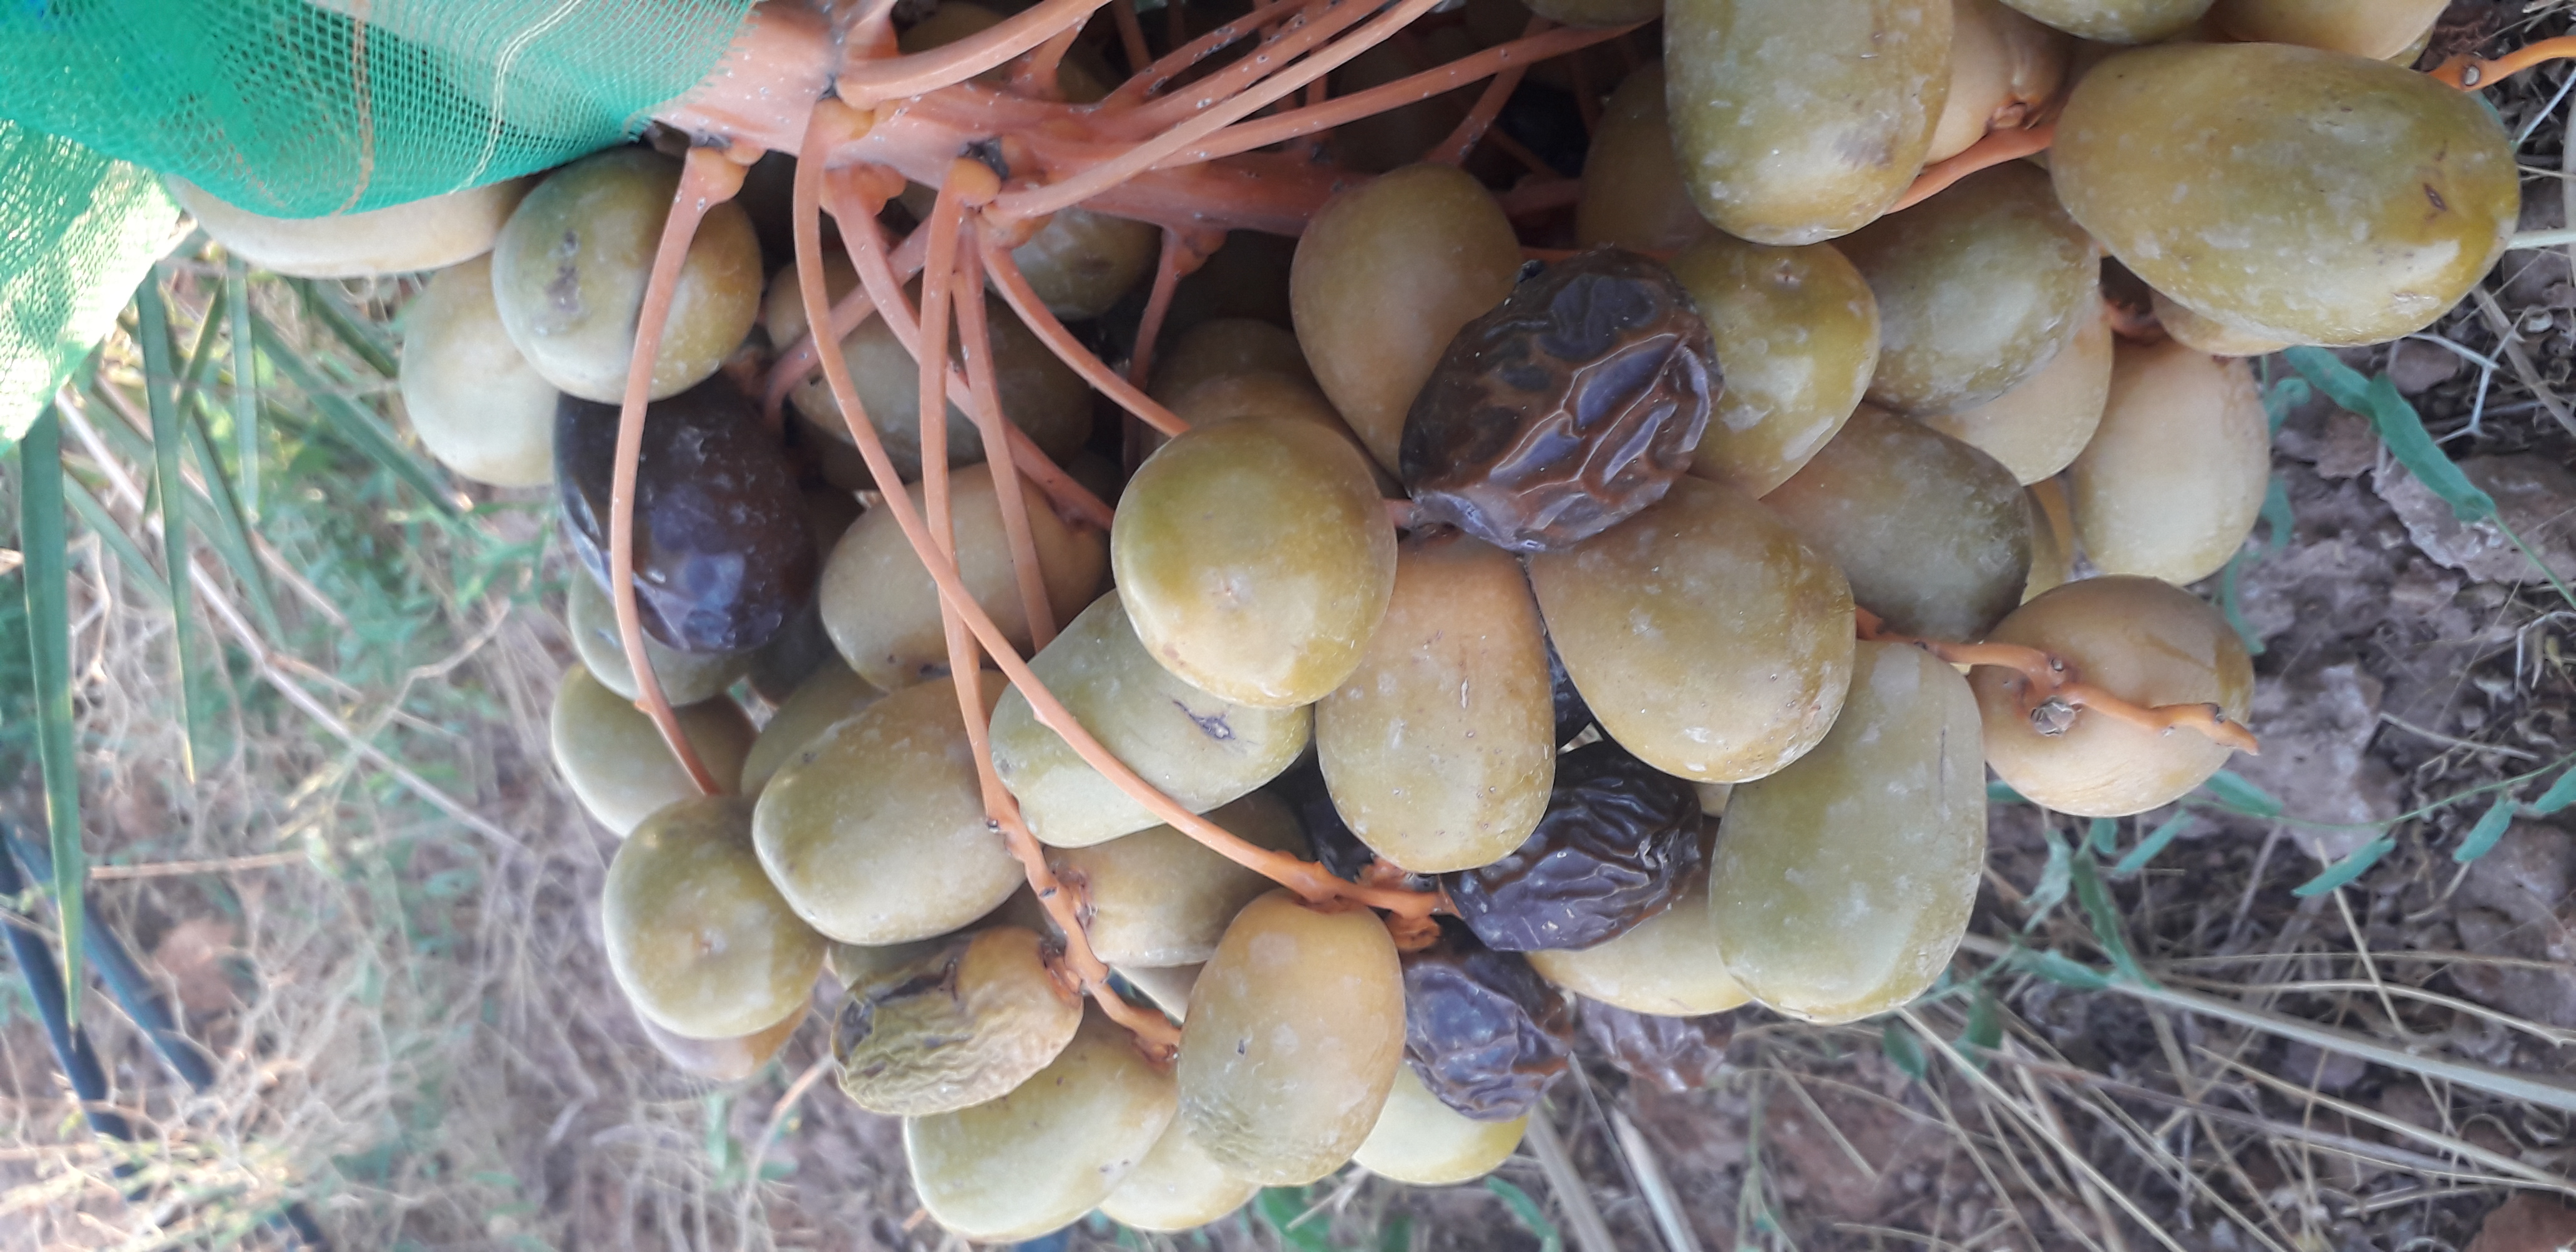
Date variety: Boufagous